Rulemaking

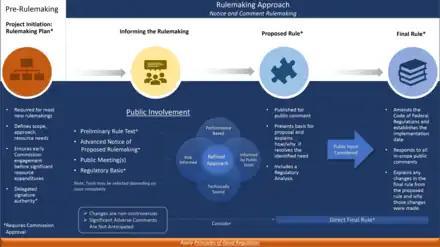
A partial diagram of the rulemaking process as described by the US Nuclear Regulatory Commission in 2021

(a) the information to be collected “is necessary for the proper performance of the functions of the agency”;